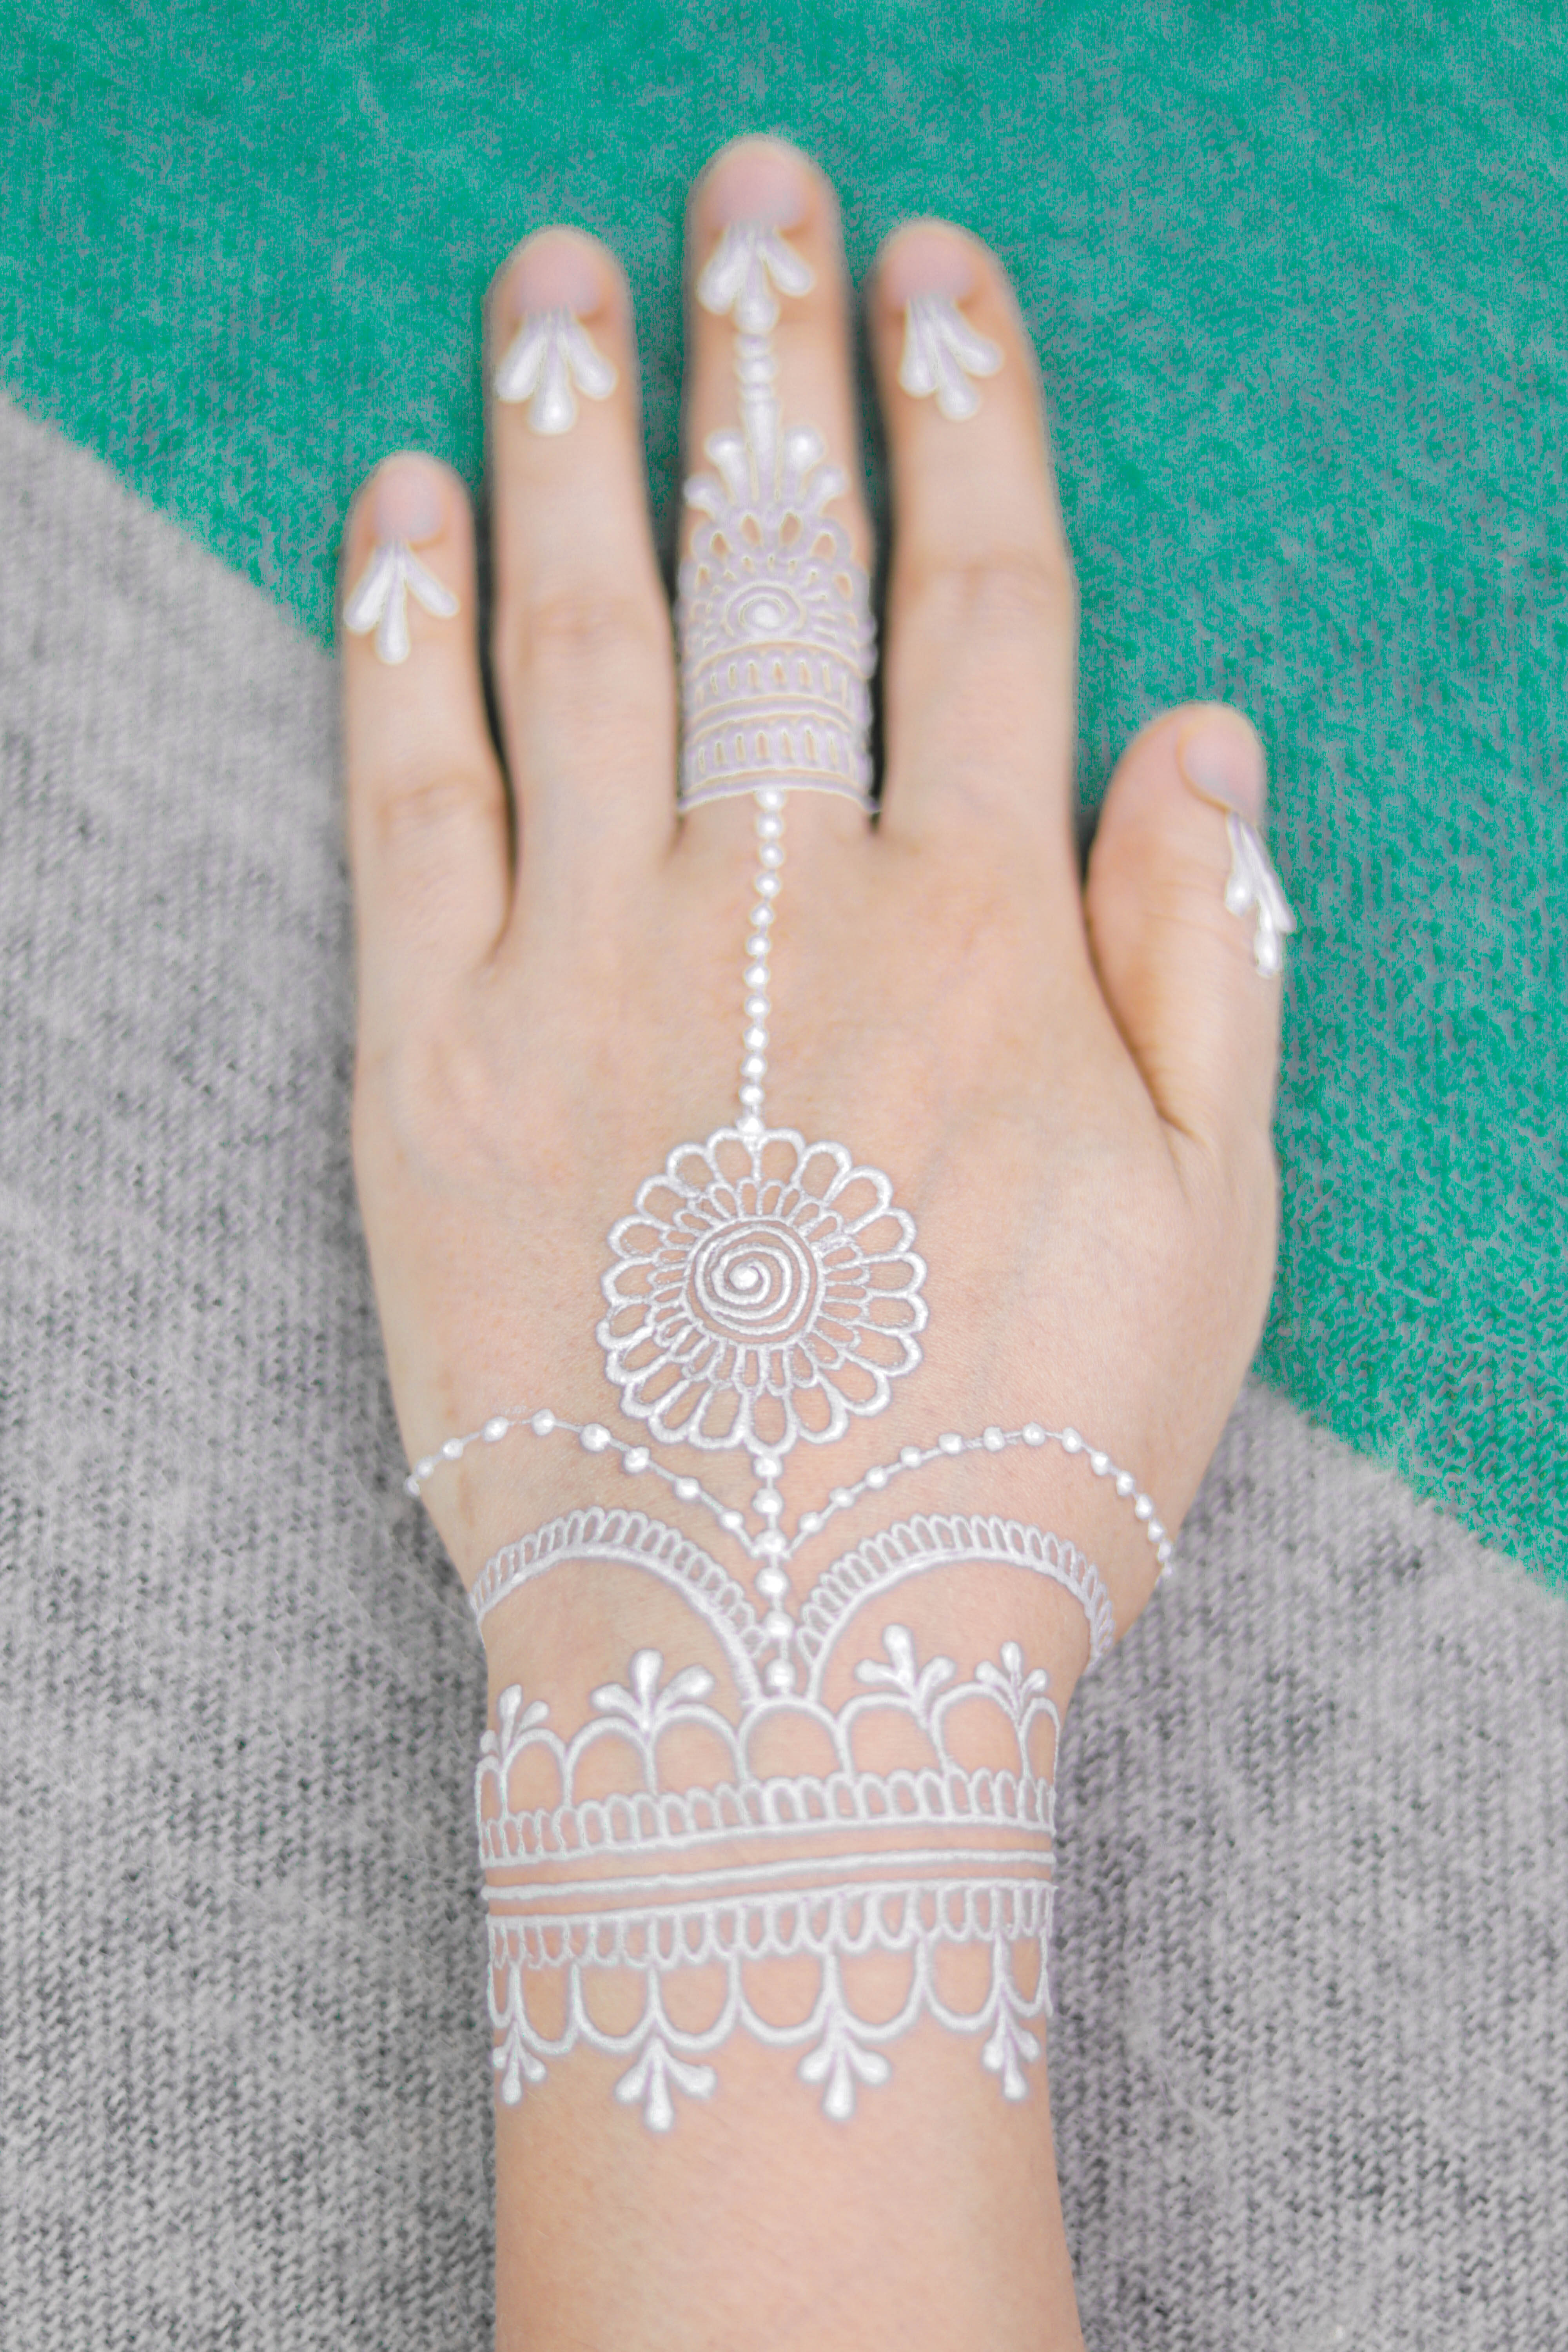
art, artist, background, beautiful, beauty, bridal, bride, brown, celebration, closeup, color, design, draw, drawing, female, girl, hand, henna, makeup, malay, malaysia, malaysian, marriage, mehndi, model, painting, pattern, people, tattoo, wedding, white, woman, women, finger, skin, nail, wrist, jewellery, temporary tattoo, fashion accessory, thumb, turquoise, flesh